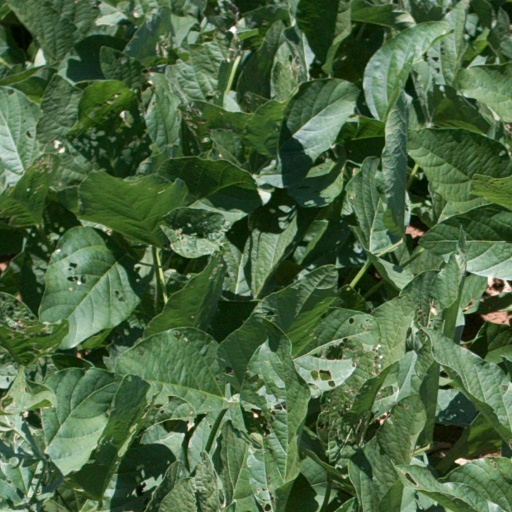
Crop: soybean